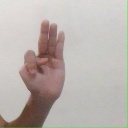
अक्षर: भ